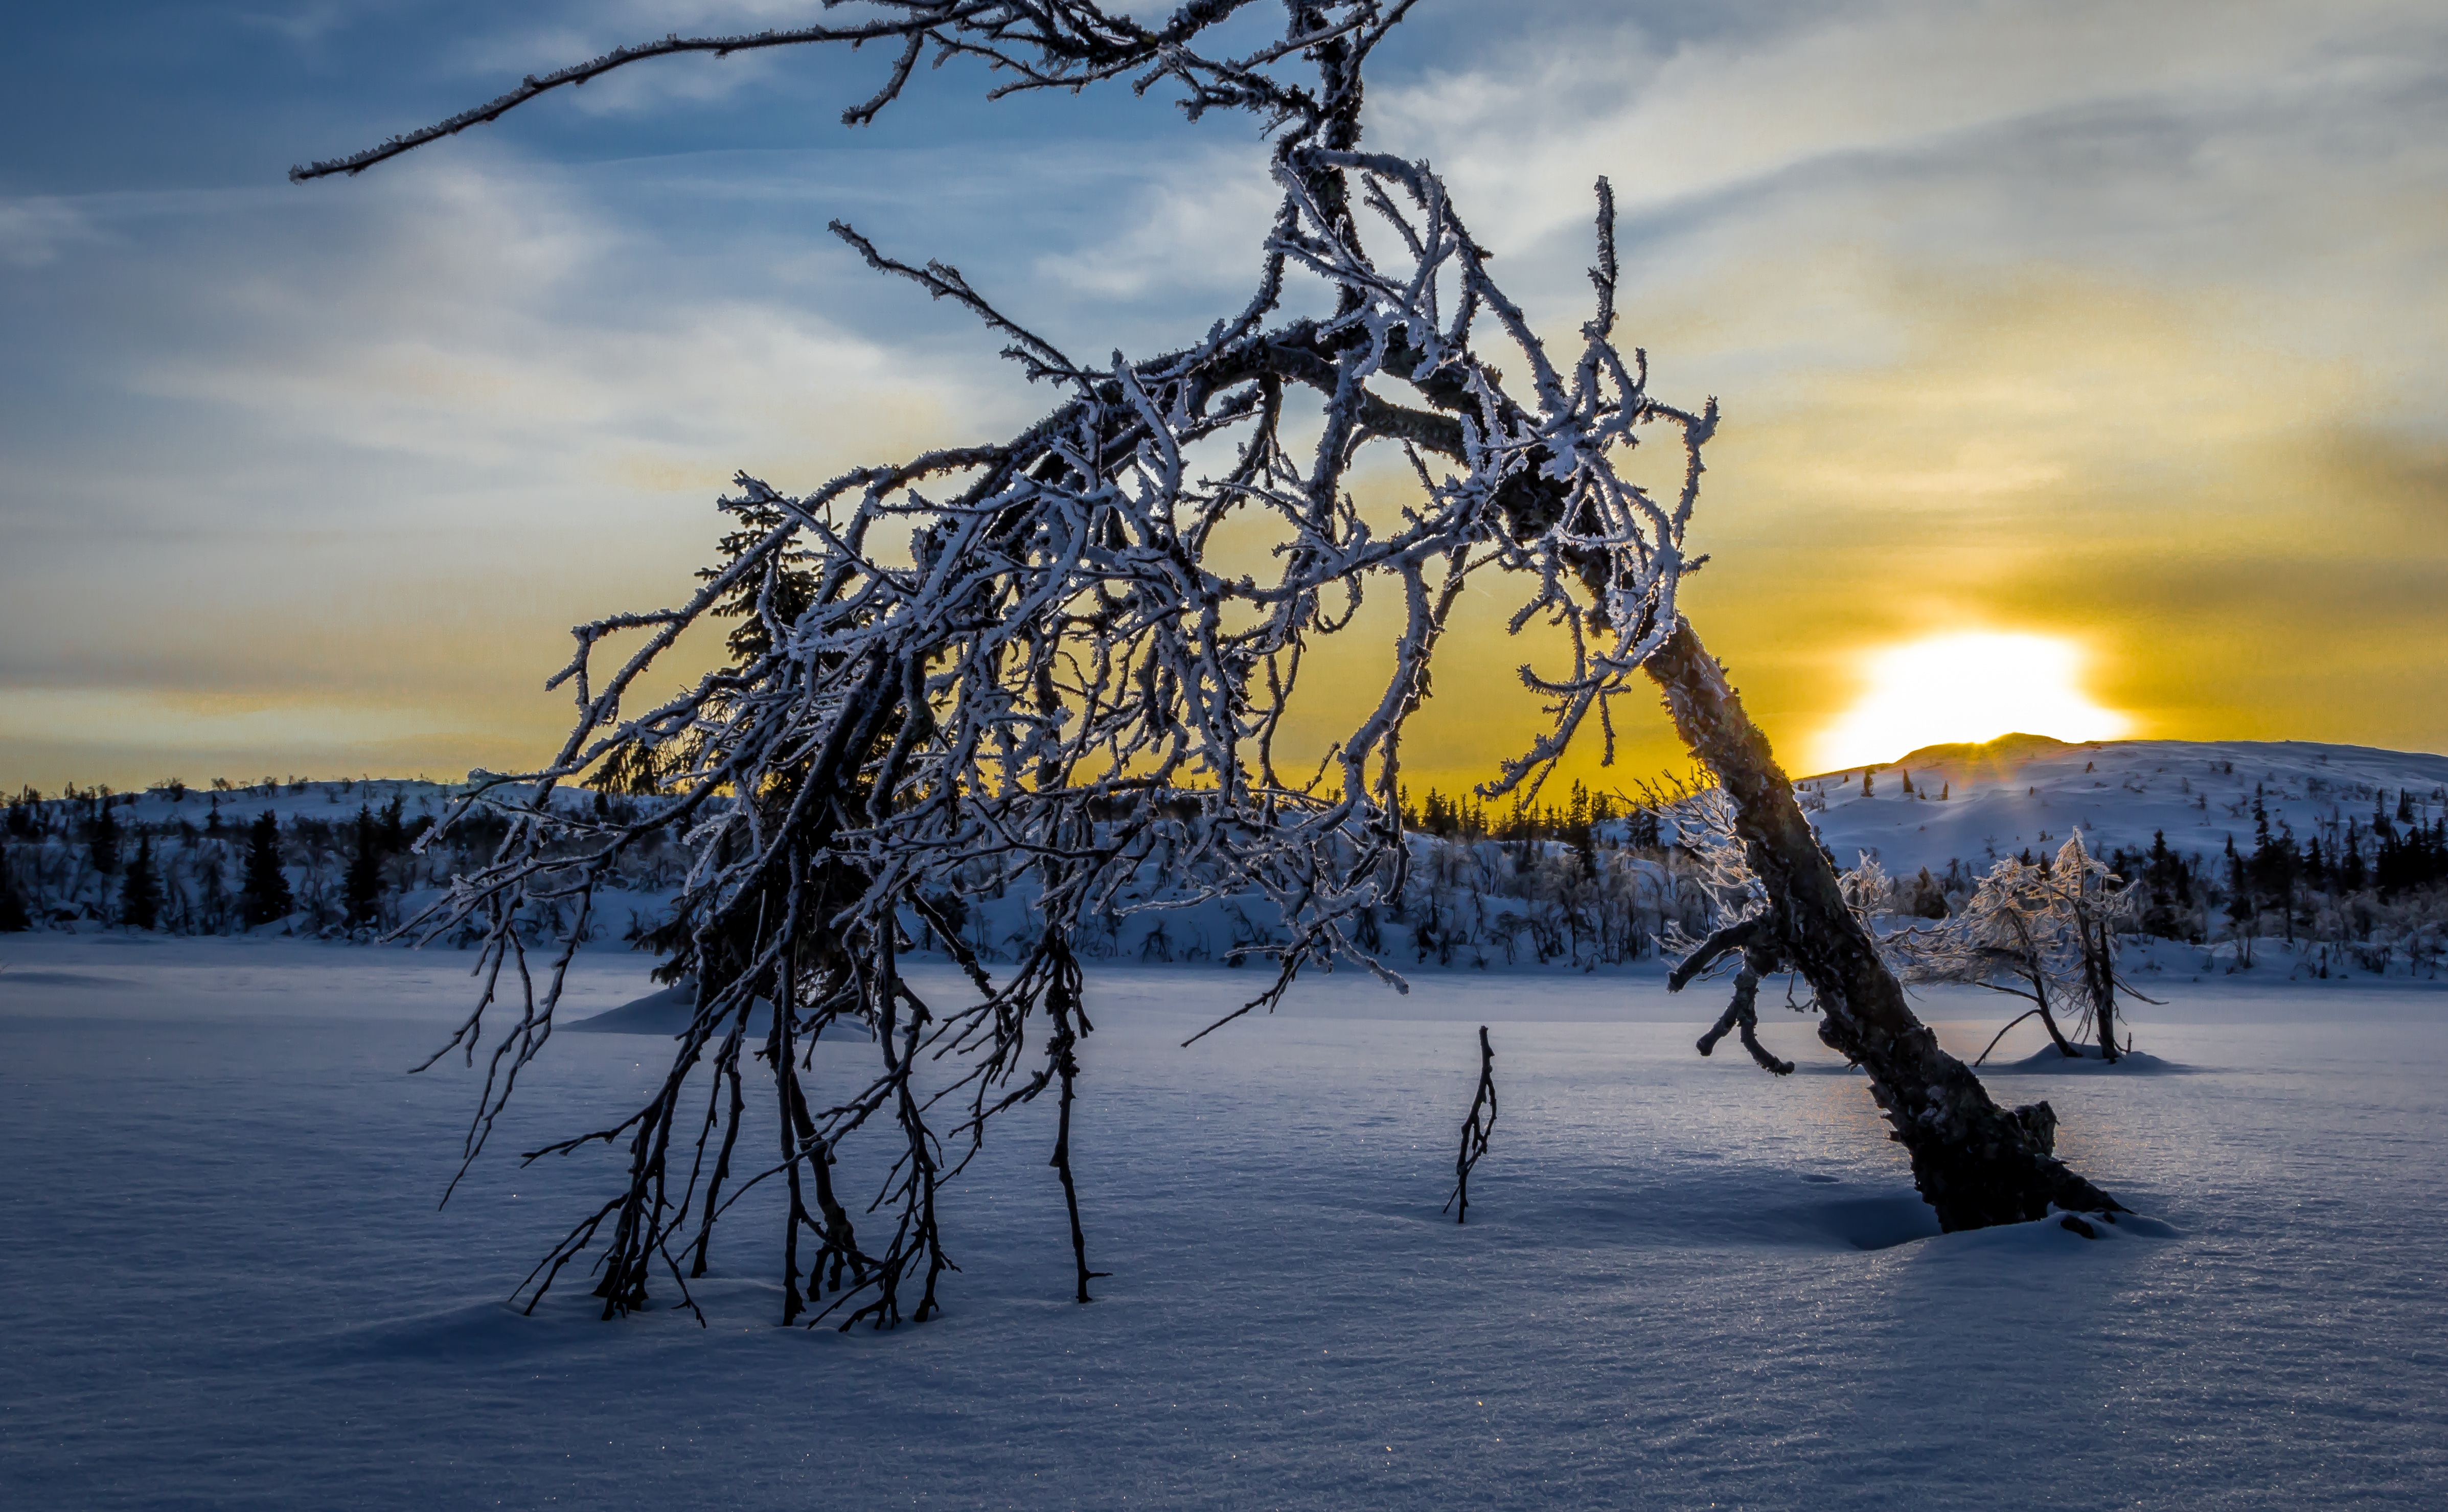
landscape, tree, water, horizon, branch, snow, winter, plant, sky, sunrise, sunset, sunlight, morning, frost, dawn, dusk, ice, evening, calm, is, vinter, natur, norge, freezing, sn, tre, dag, bla, woody plant, computer wallpaper, soloppgang, landskap, fjell, ikke urban scene, kulde, friskhet, sesong, himmelen, frosne, furu, farge image, arktisk, hvit, ingen mennesker, d dt tre, januar, solnedgang